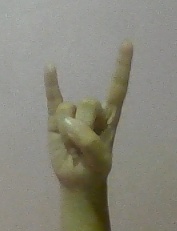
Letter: la